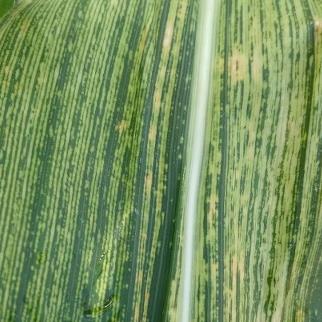
Crop: Maize
Condition: stripe-d